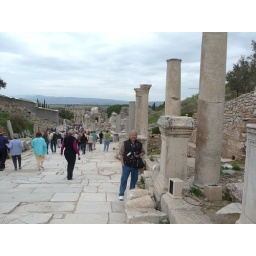
The long road leading down to the old library in Ephesus